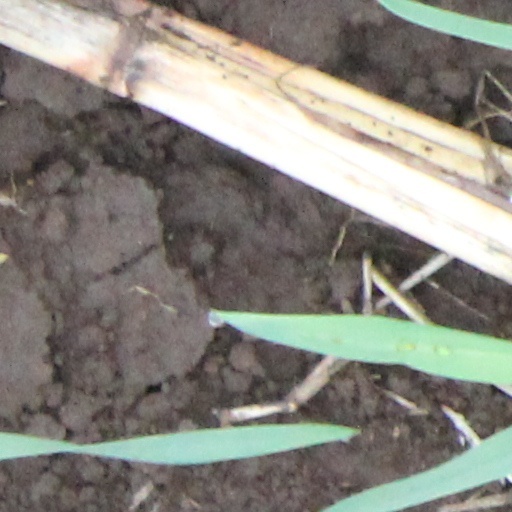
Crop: wheat